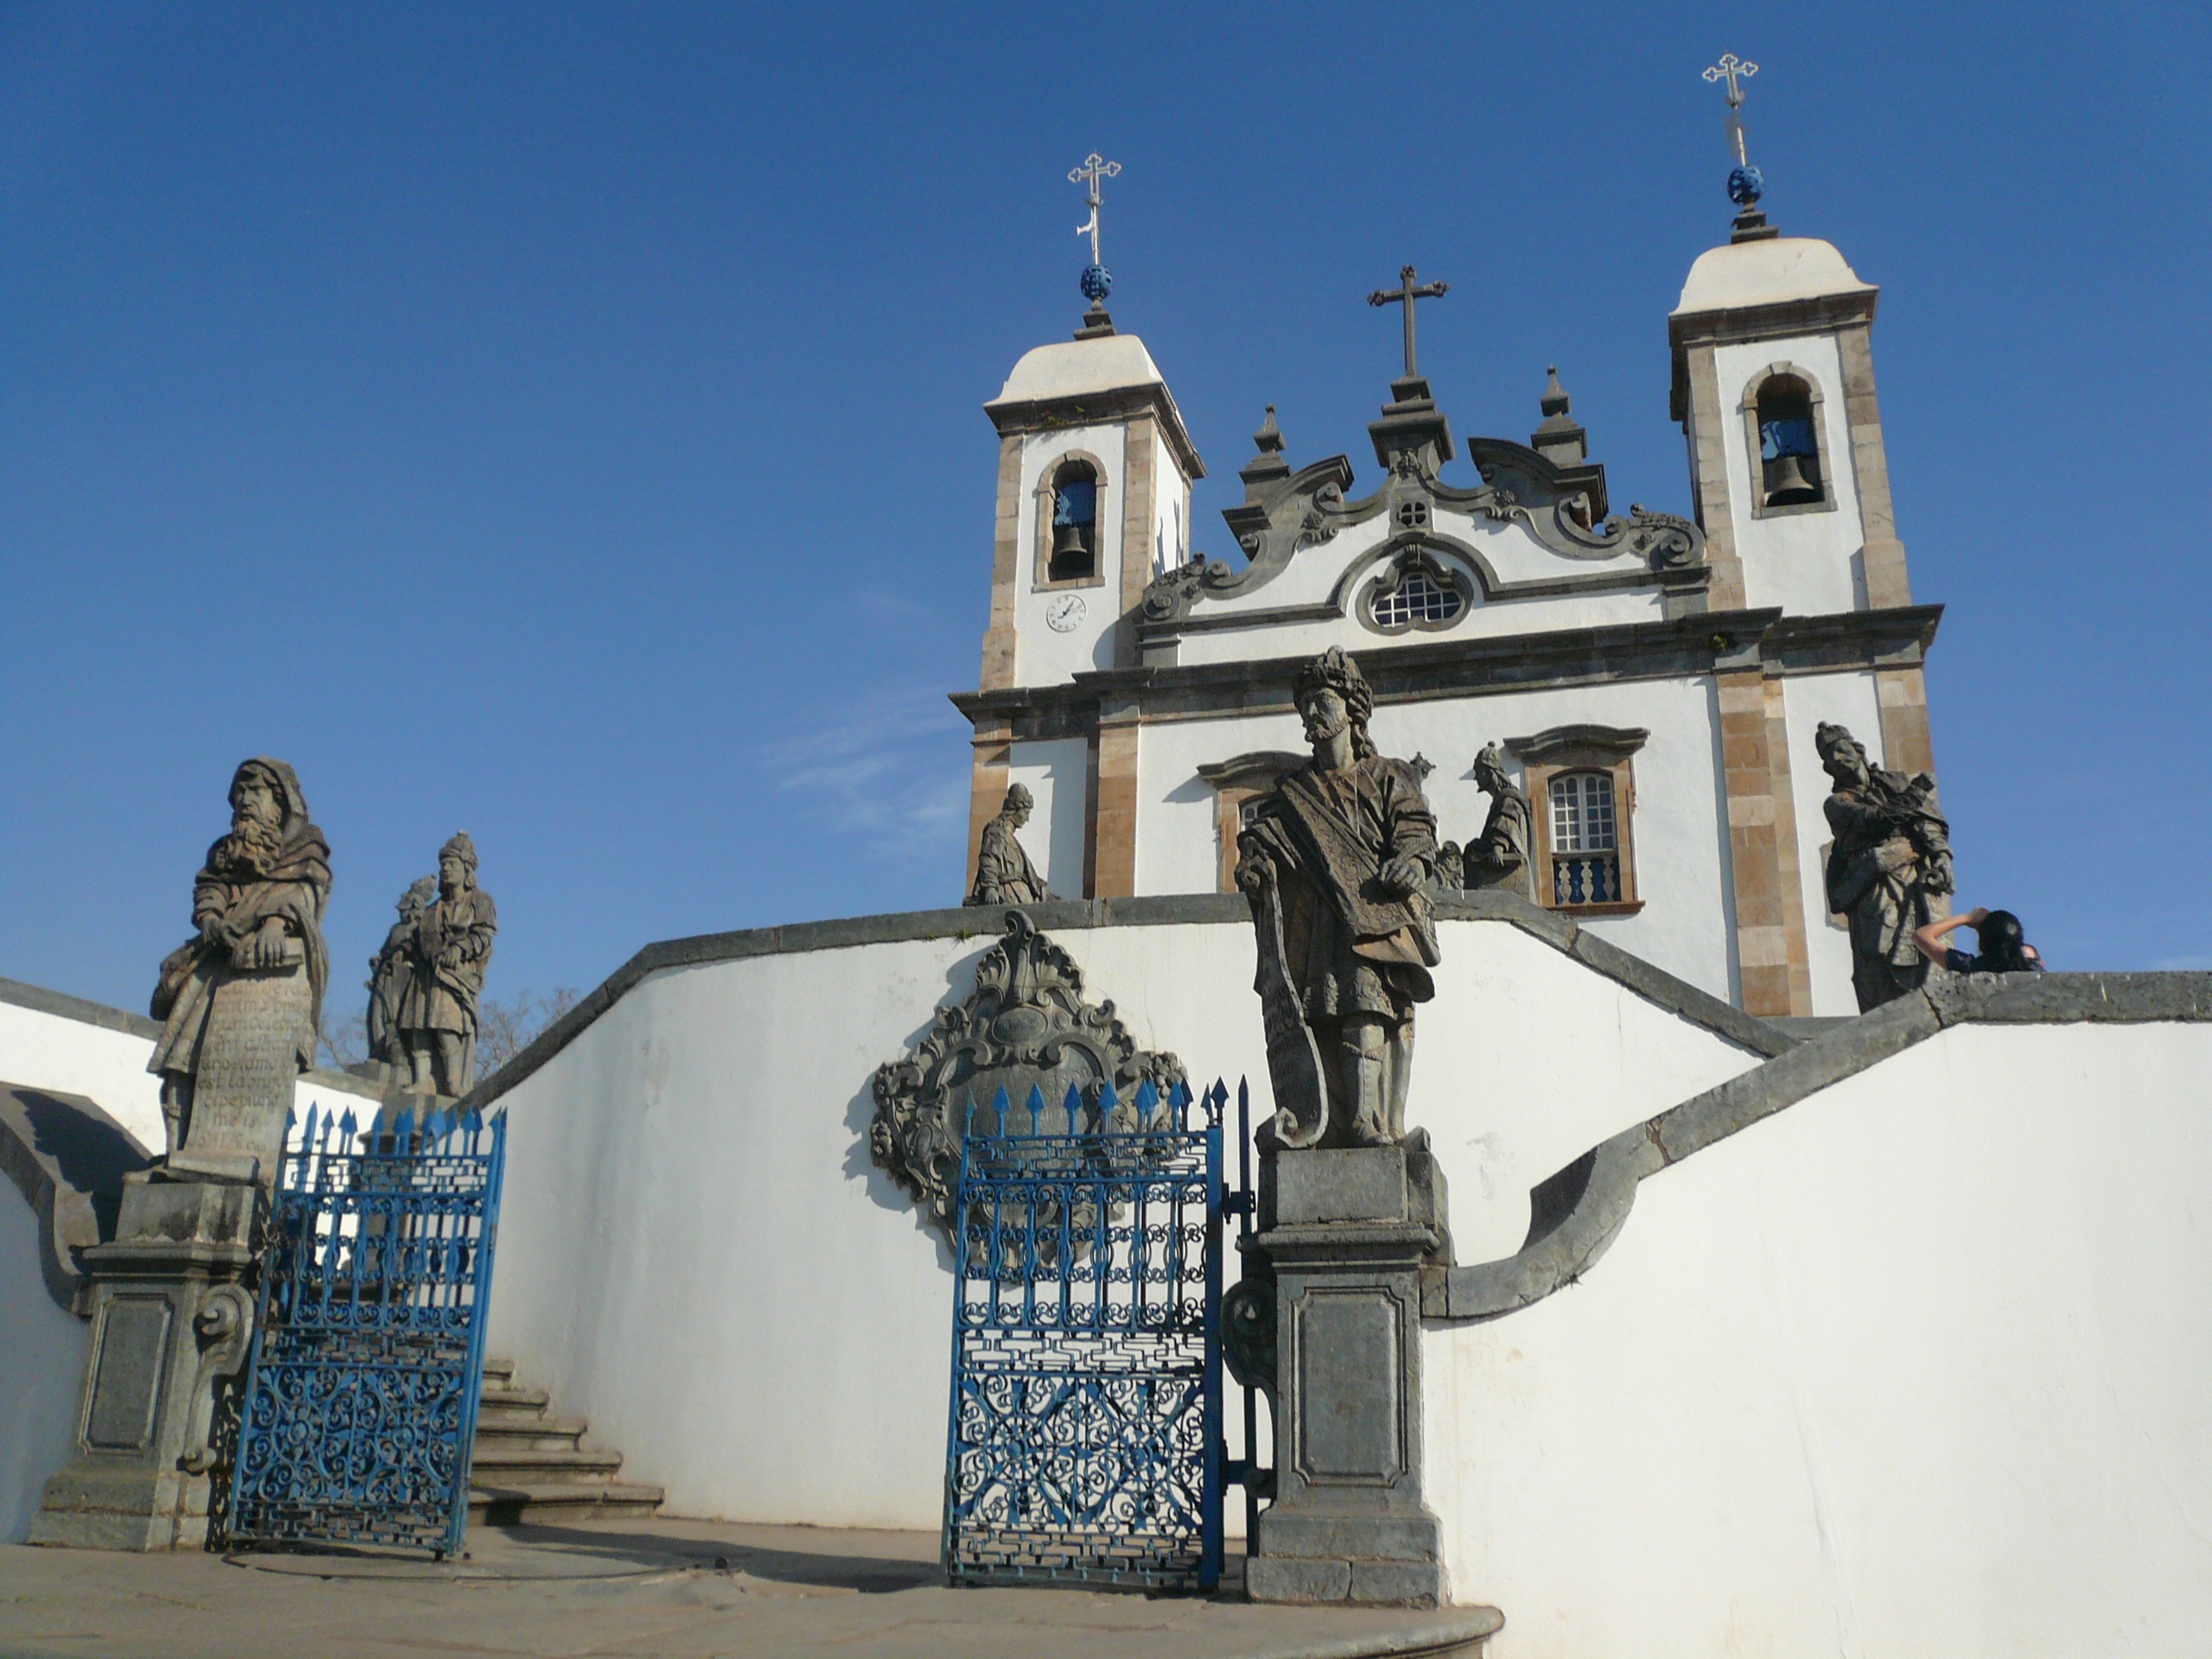
monument, landmark, church, chapel, sculpture, brazil, baroque, minas, historic city, historical cities, aleijadinho, congonhas, prophets